Beauchamp–Sharp Tragedy

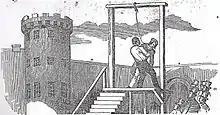
Beauchamp was hanged for Sharp's murder on July 7, 1826.

On July 7, the morning of Beauchamp's scheduled execution, Anna requested that the guard allow her privacy while she dressed. Anna tried another overdose on laudanum, but was unable to keep it down. She had smuggled a knife into the cell, and the couple attempted another double suicide by stabbing themselves with it. When they were discovered, Anna was taken to the jailer's home and tended to by doctors.